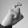
ASL letter: X